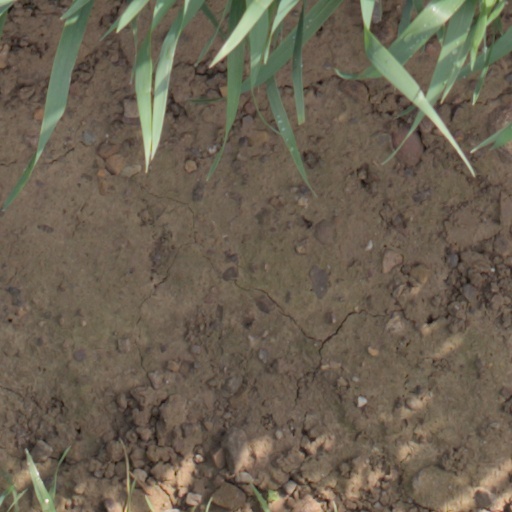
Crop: wheat